Photon structure function

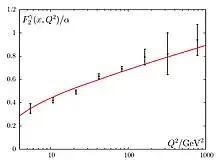
Fig 3: Measured photon structure function (black crosses) versus for compared to the QCD prediction (red) explained in the text.

In both figures the data are compared to theoretical calculations, the curves representing the analysis of photon structure function data based on the standard higher-order QCD prediction for three light quarks supplemented by the charm quark contribution and a residual hadronic component accounted for by vector meson dominance. The numerical values were calculated using = 0.338 GeV and a charm quark mass of 1.275 GeV.